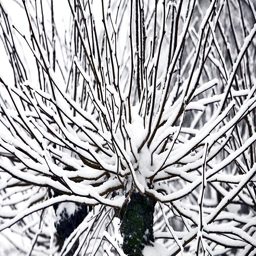
snow - covered branches of a tree